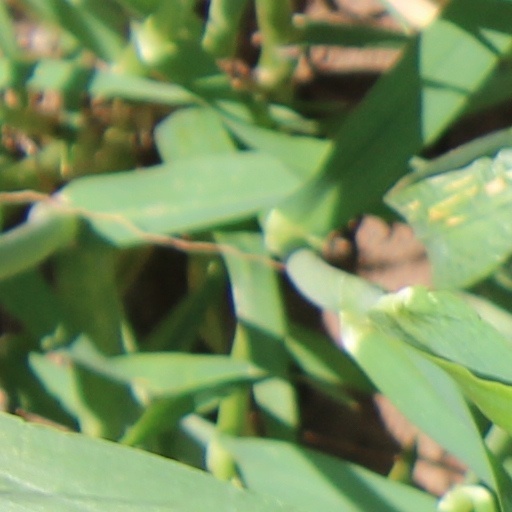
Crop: wheat